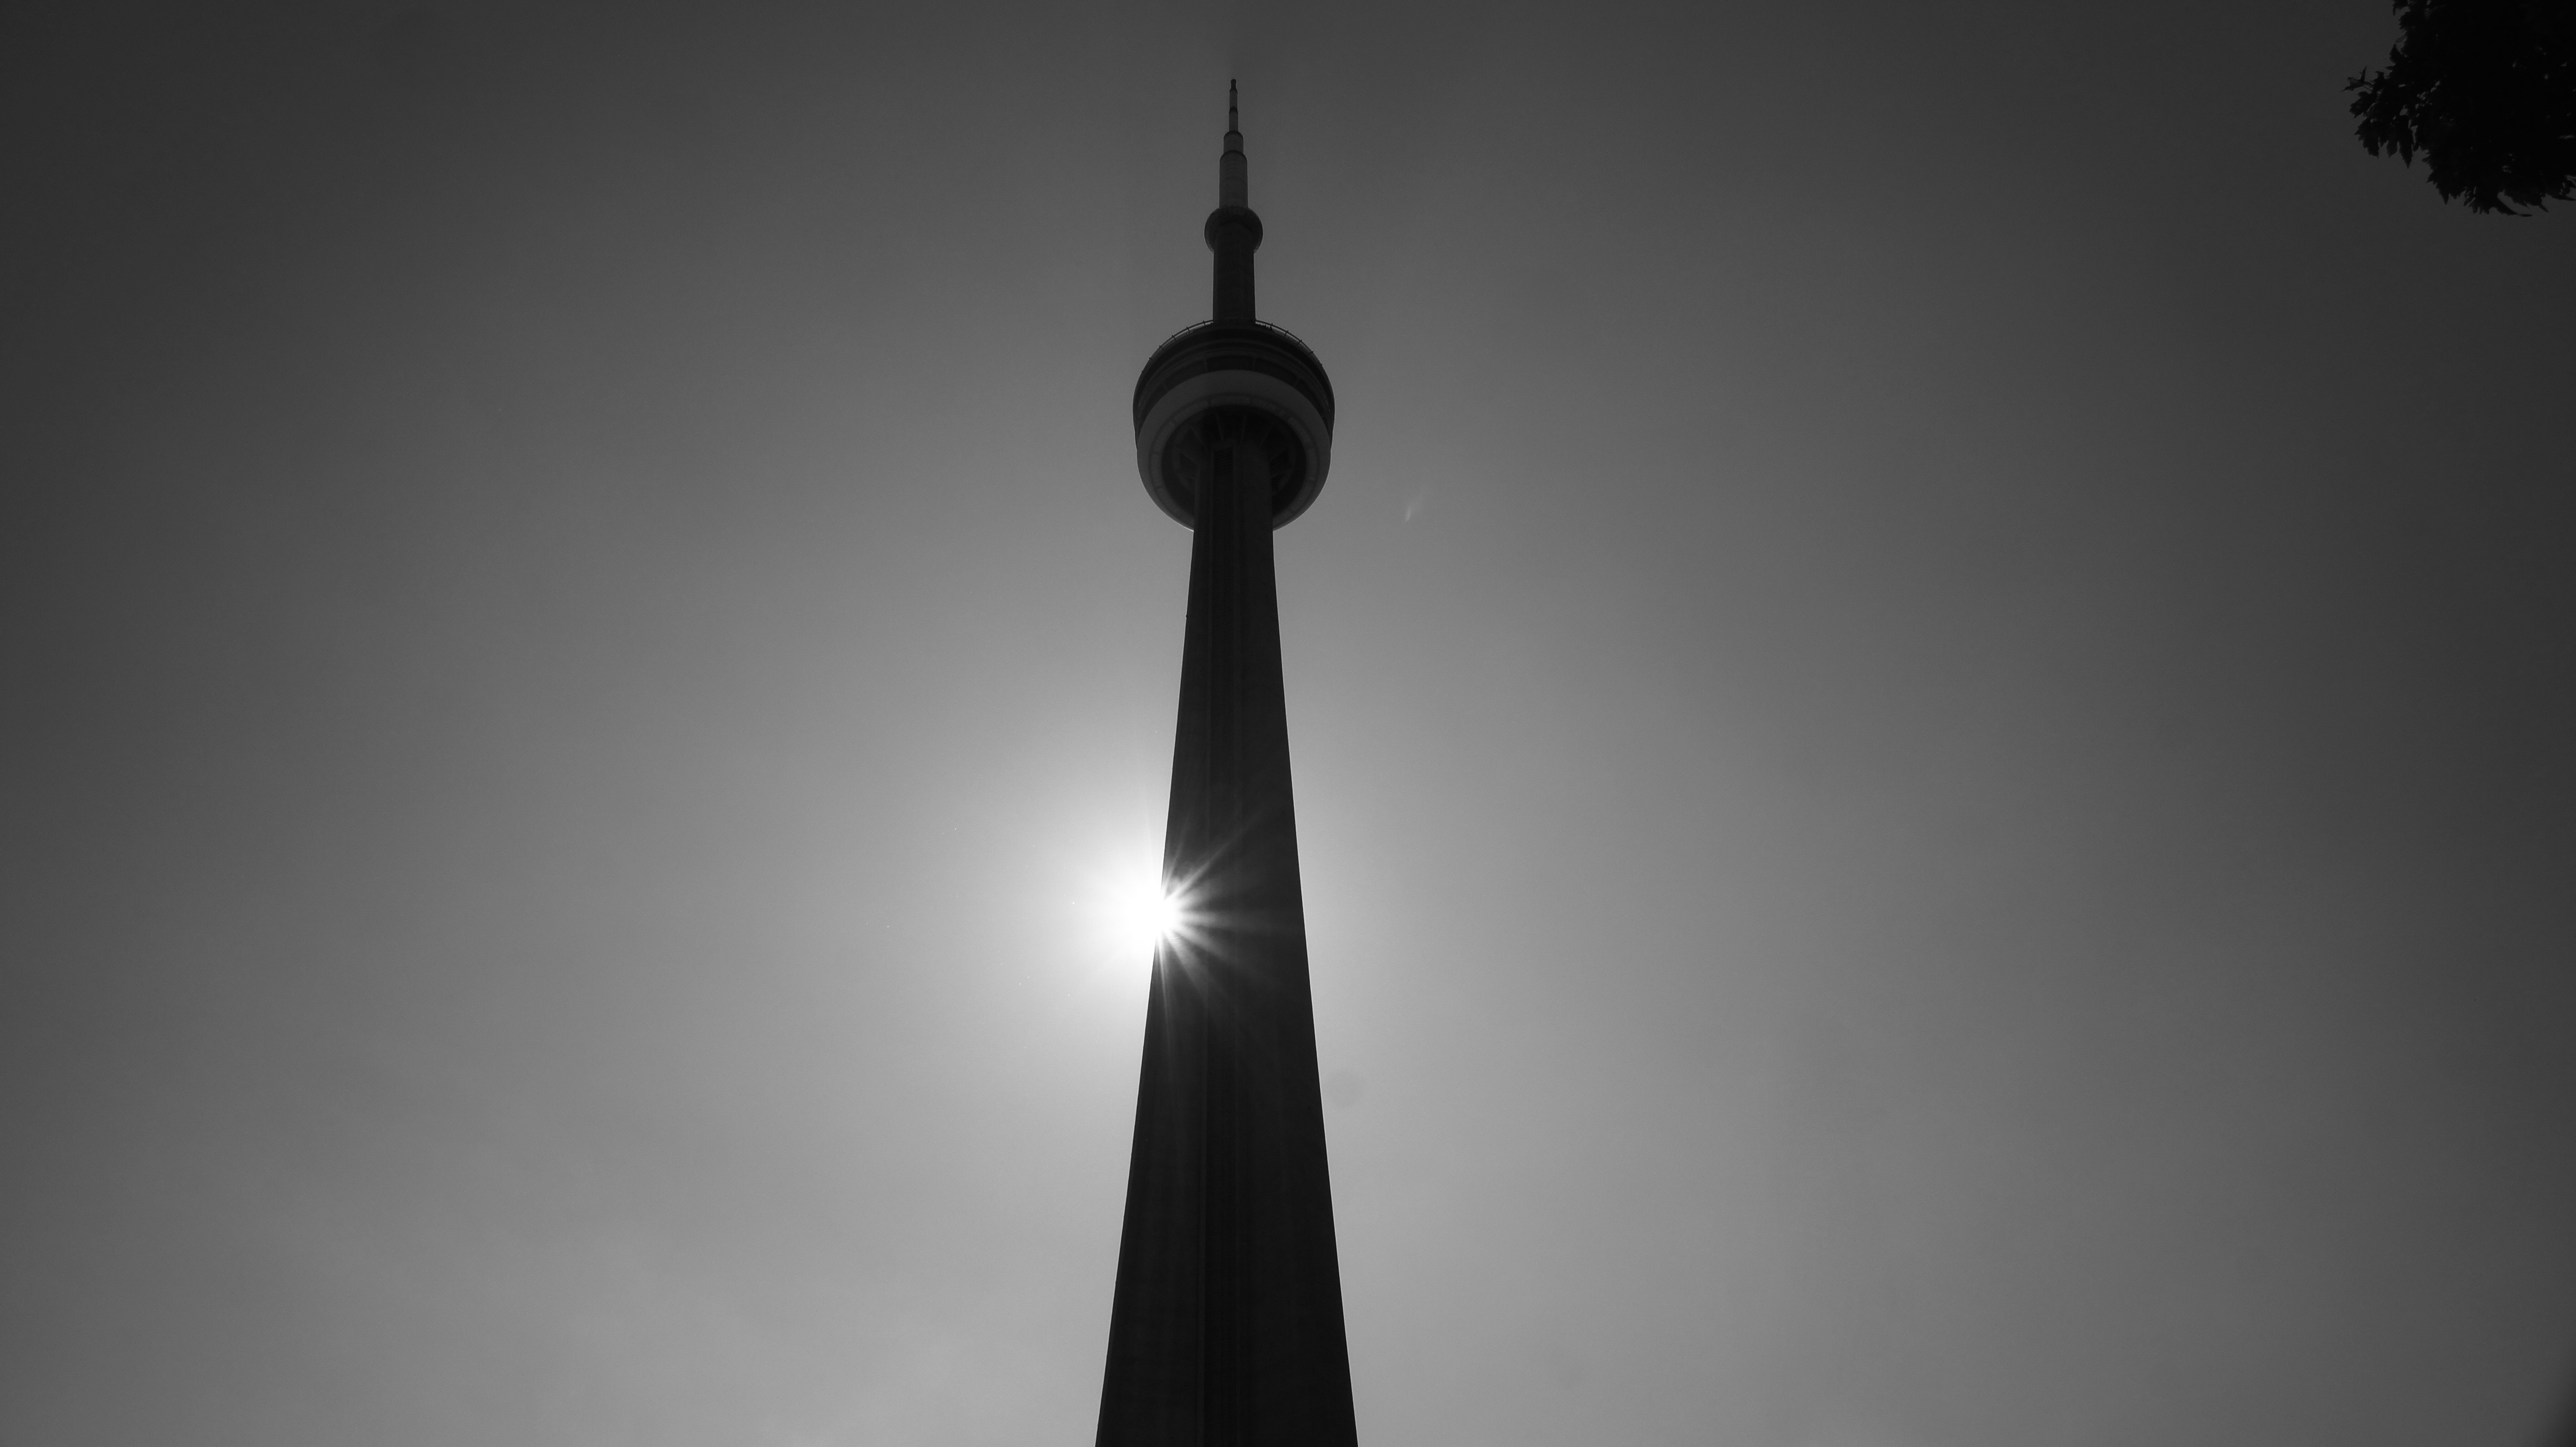
hand, silhouette, light, black and white, white, photography, shadow, darkness, street light, black, monochrome, lighting, light fixture, shape, monochrome photography